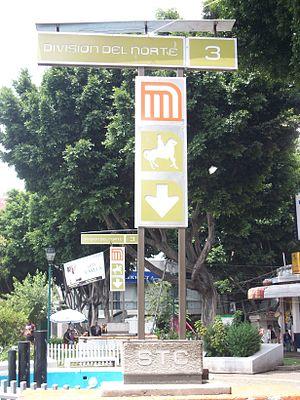
División del Norte est une station de la Ligne 3 du métro de Mexico. Il est situé au sud de Mexico, dans la délégation Benito Juárez.